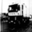
Label: truck